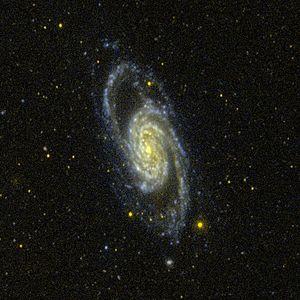
NGC 2903 est une galaxie spirale barrée située dans la constellation du Lion à environ 25 millions d'années-lumière de la Voie lactée. Sa taille réelle est d'environ 90000 années-lumière. Elle a été découverte par l'astronome germano-britannique William Herschel en 1784. La base de données NASA/IPAC et le professeur Seligman classent cette galaxie comme une spirale intermédiaire, mais les images prises par le télescope spatial Hubble montrent clairement la présence d'une barre traversant le centre de la galaxie.
Voici une liste de galaxies spirales notables, classée en fonction de leur nom, de la constellation hôte, de la magnitude apparente et de la classification morphologique des galaxies.